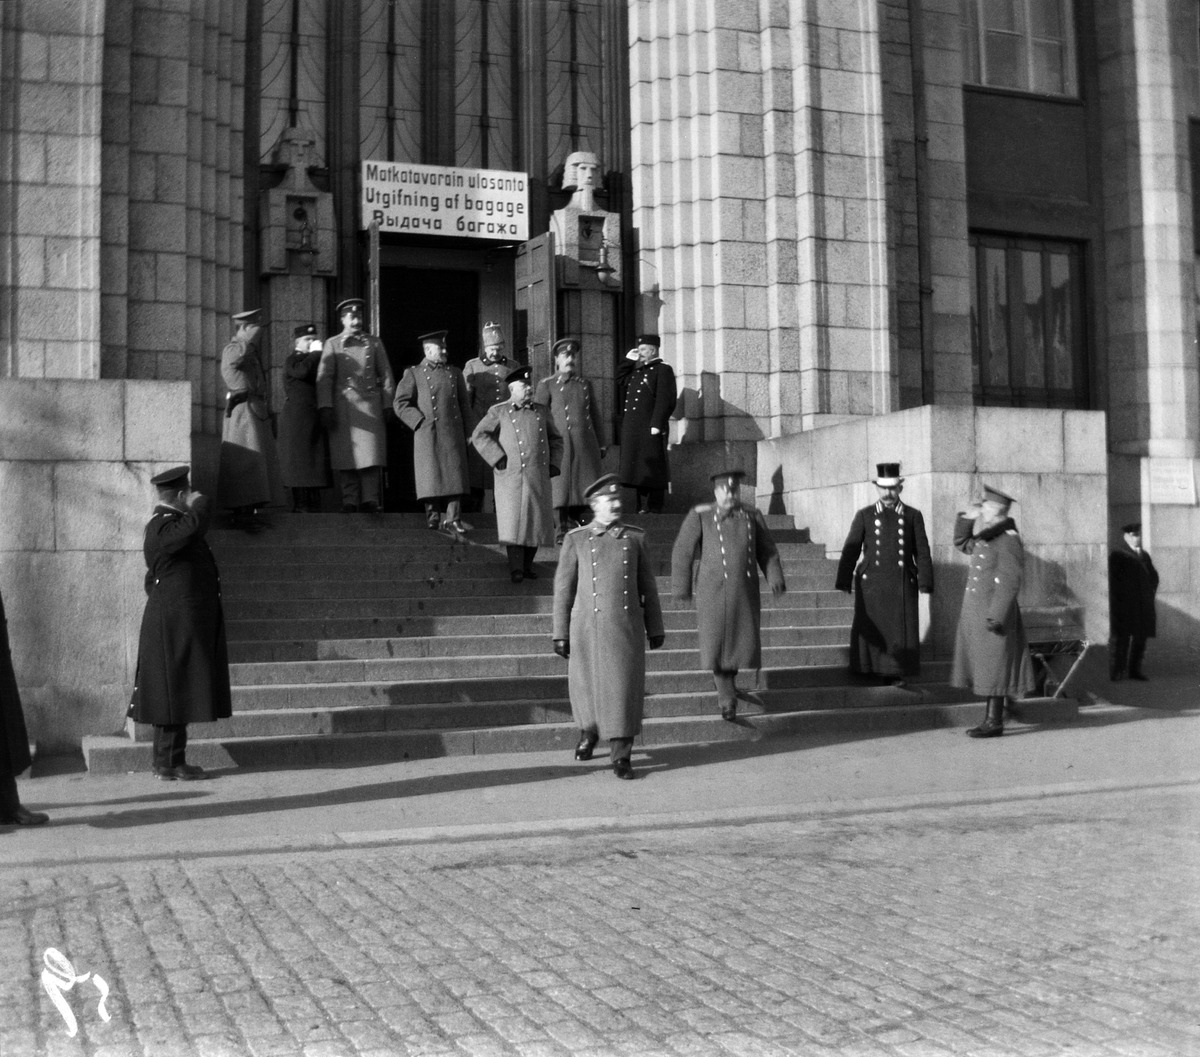
Kenraalikuvernööri Seyn rautatieasemalla  saapuessaan  Pietarista Helsinkiin
sisällön kuvaus: Kenraalikuvernööri Seyn rautatieasemalla  saapuessaan  Pietarista Helsinkiin. mustavalkoinen
Kuvaaja: Timiriasew, Ivan, valokuvaaja
Ajankohta: kuvausaika 1914
Paikka: Suomi, Uusimaa, Helsinki, Kluuvi Helsinki, Rautatieasema
Aiheet: Seyn, Frans Albert, viranomaiset, sotilaat, asemat rautatieasemat